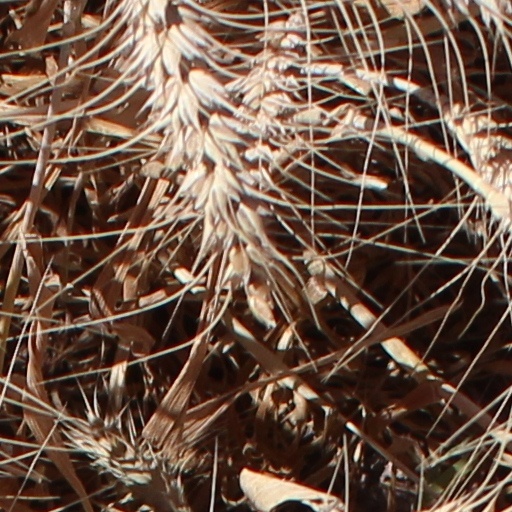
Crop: wheat